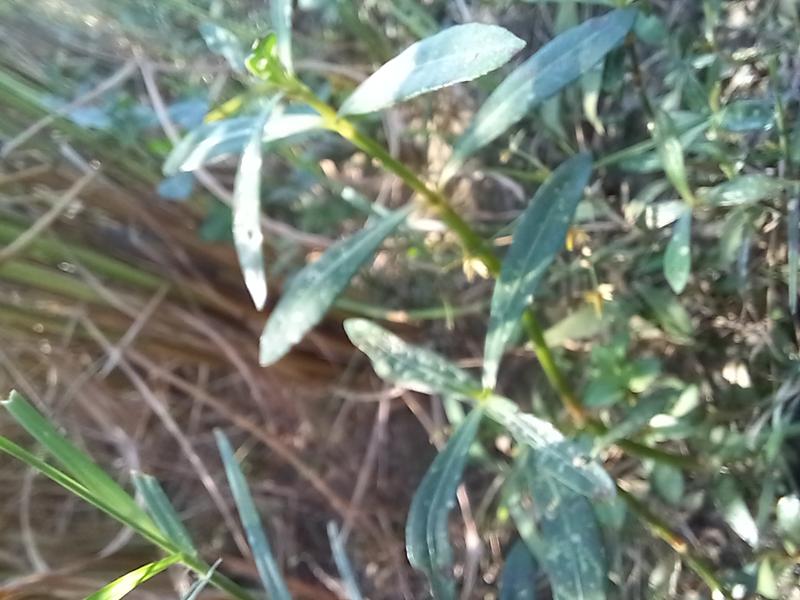
Weed species: Alternanthera philoxeroide